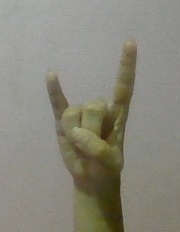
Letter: la